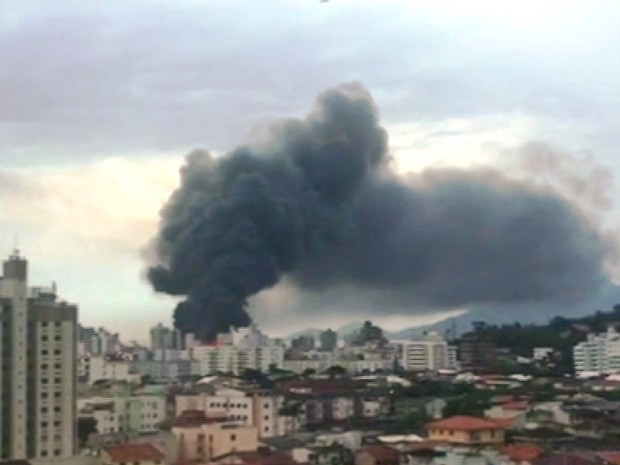
Fire: no
Smoke: yes